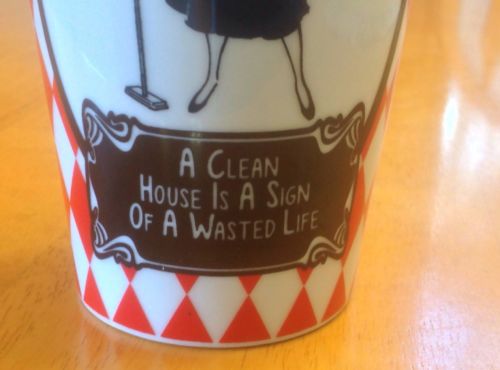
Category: mug